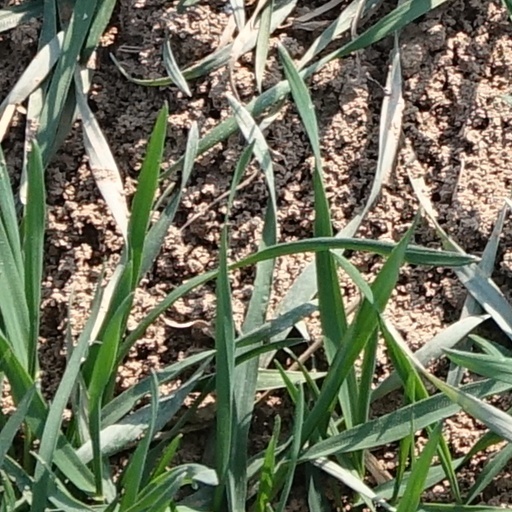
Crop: wheat